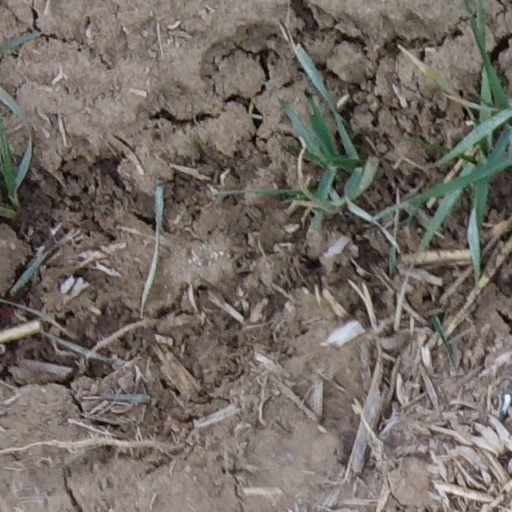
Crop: wheat